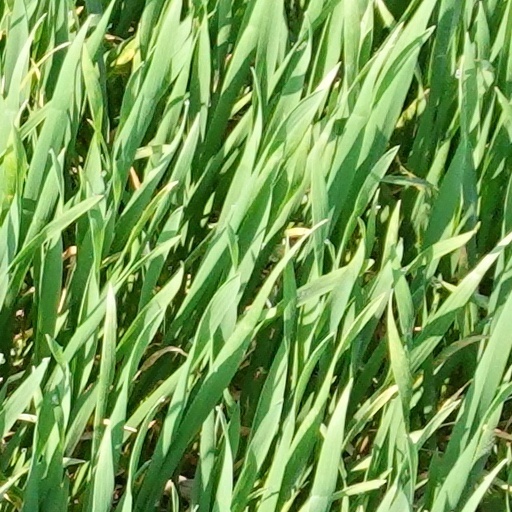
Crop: wheat